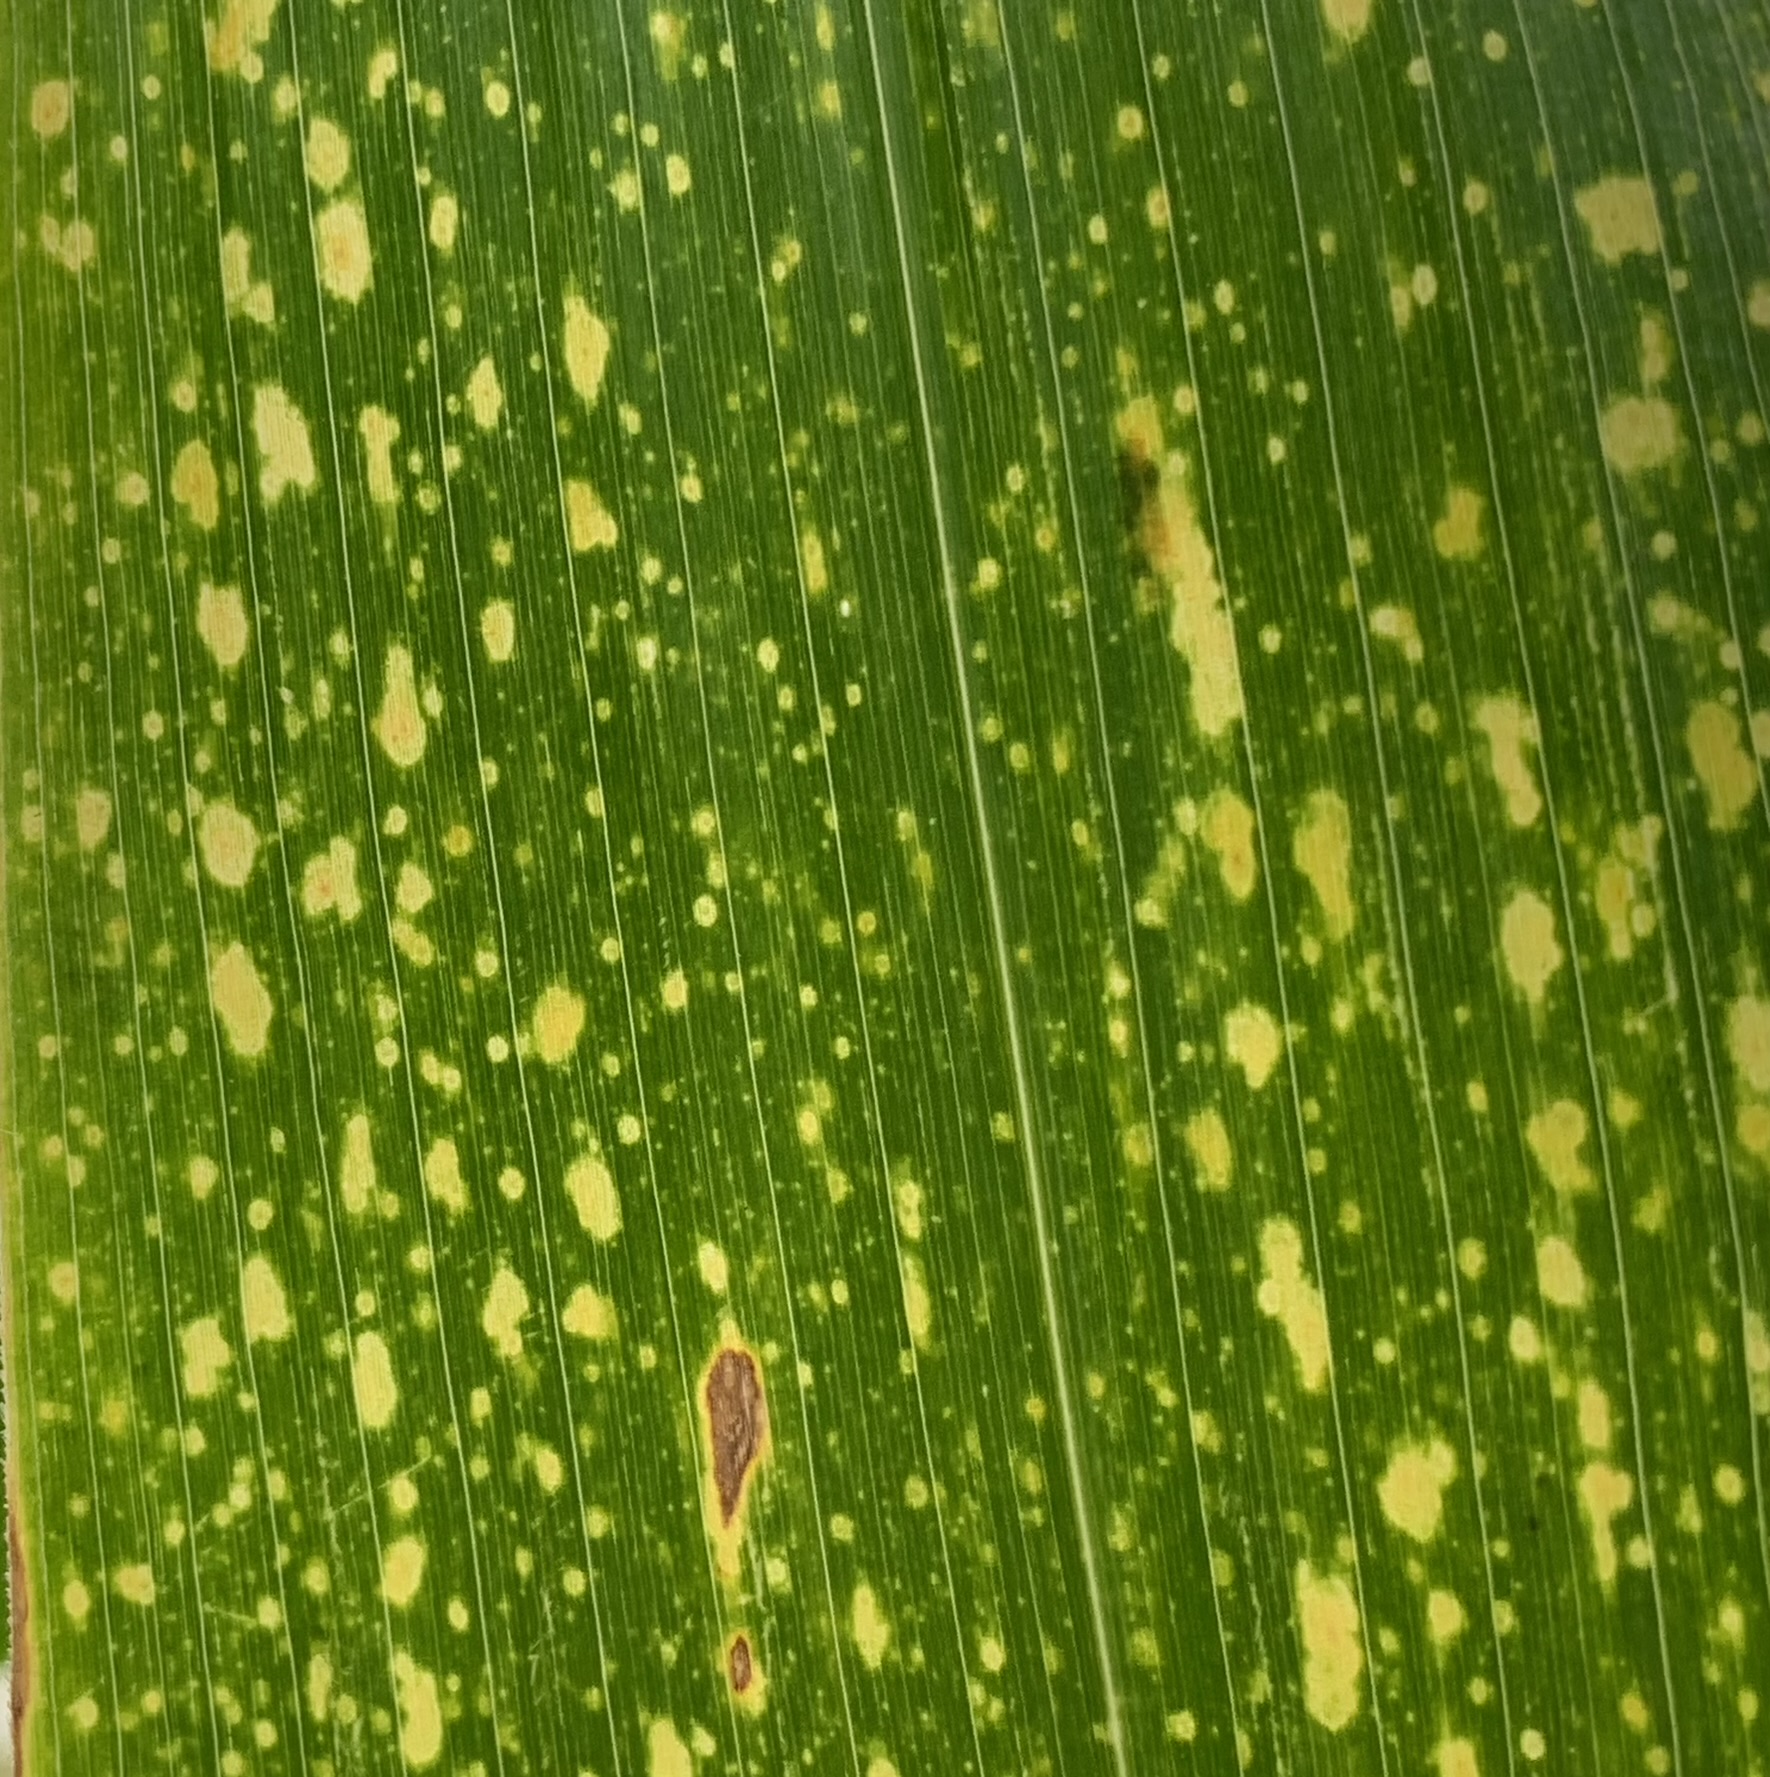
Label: MLN